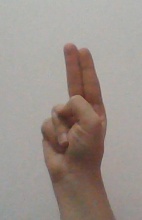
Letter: taa